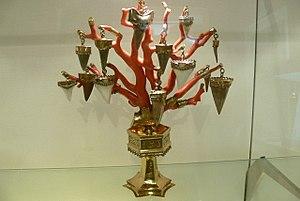
La langue de serpent est une pierre précieuse formée par la fossilisation d'une dent de requin ou provenant d'une flèche du néolithique et qui avait pour fonction de détecter les poisons. On l'appelle aussi Glossopètre. Aux XVIᵉ et XVIIᵉ siècles, on désignait parfois sous le nom de Pierre d'hirondelle des dents de squales fossiles. Ces langues pouvaient être suspendues à une pièce d'orfèvrerie en forme d'arbre nommée « languier ».